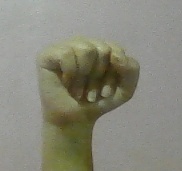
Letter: saad